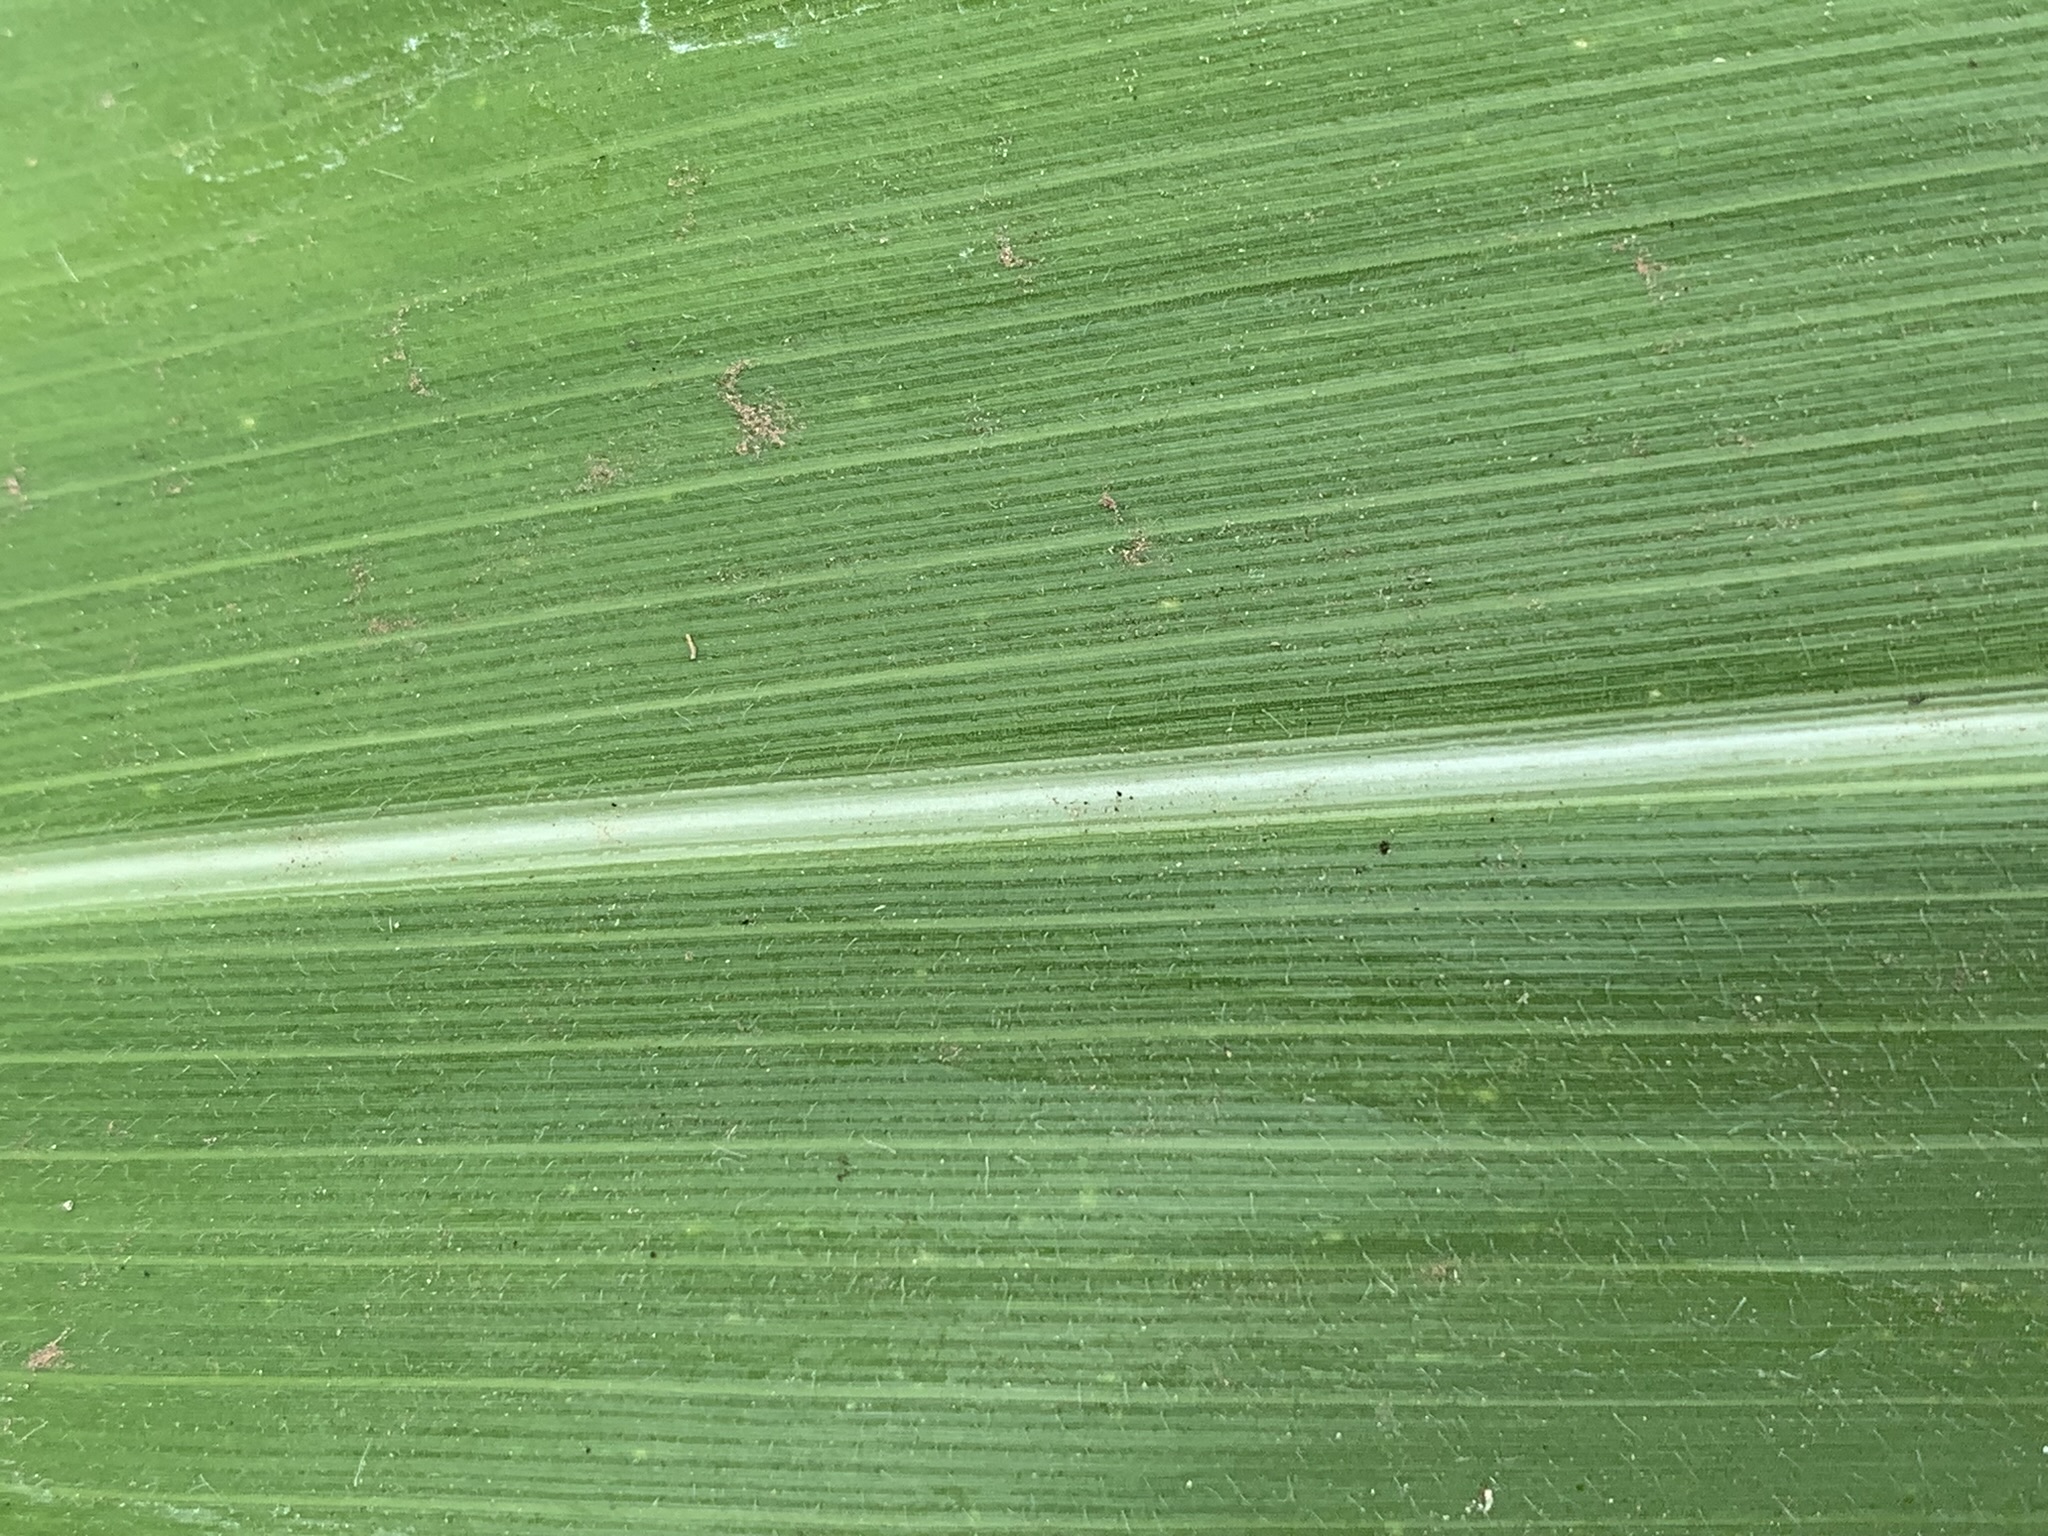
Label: Healthy